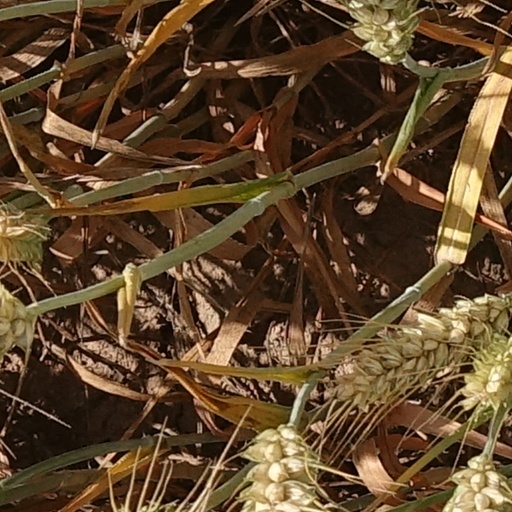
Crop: wheat